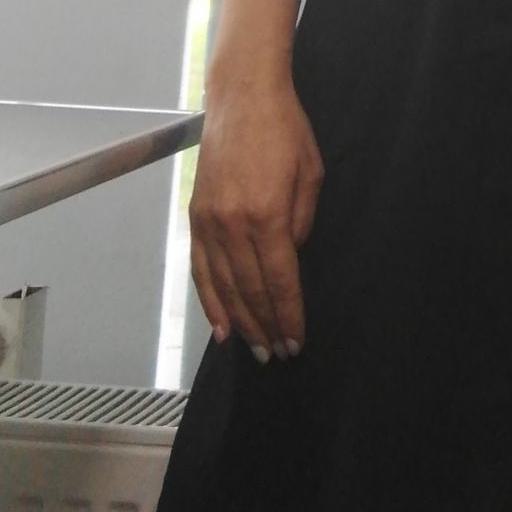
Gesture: no_gesture